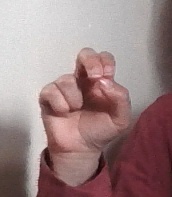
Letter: gaaf